Eastriggs railway station

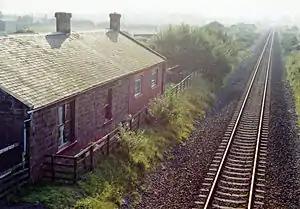
Remains of the station in 1991

Eastriggs railway station was a railway station in Dumfries and Galloway between Annan and Gretna.